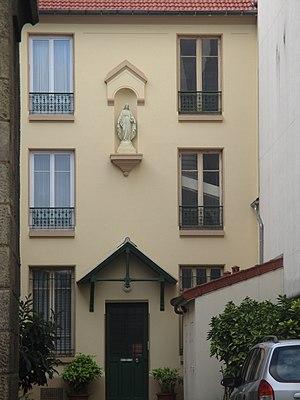
Maison paroissiale de l'église Sainte-Geneviève de La Plaine-Saint-Denis, avenue du Président Wilson.
L'église Sainte-Geneviève-de-la-Plaine, affectée au culte catholique, est située à La Plaine Saint-Denis, le long de l'Estrée, une ancienne route qui allait de Paris à Saint-Denis en suivant le parcours de la Nationale 1. Elle est consacrée à sainte Geneviève. La messe dominicale est célébrée à 9 heures 30.